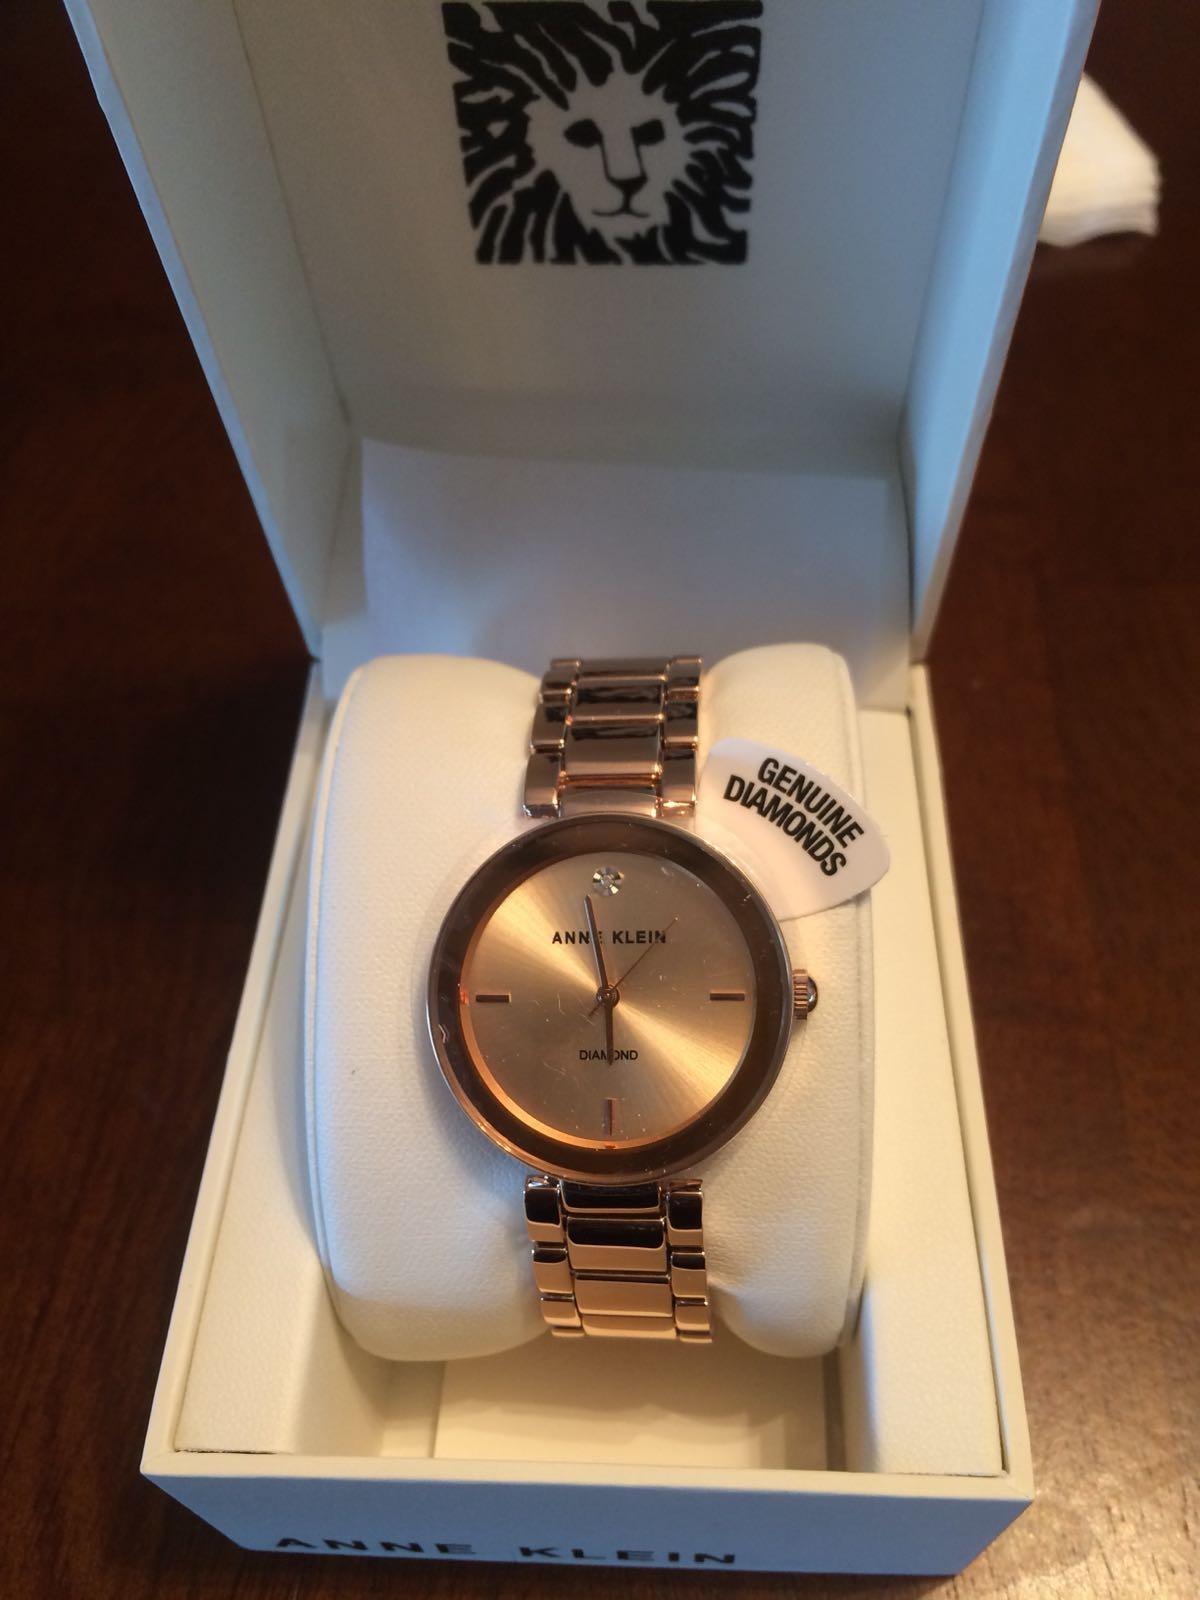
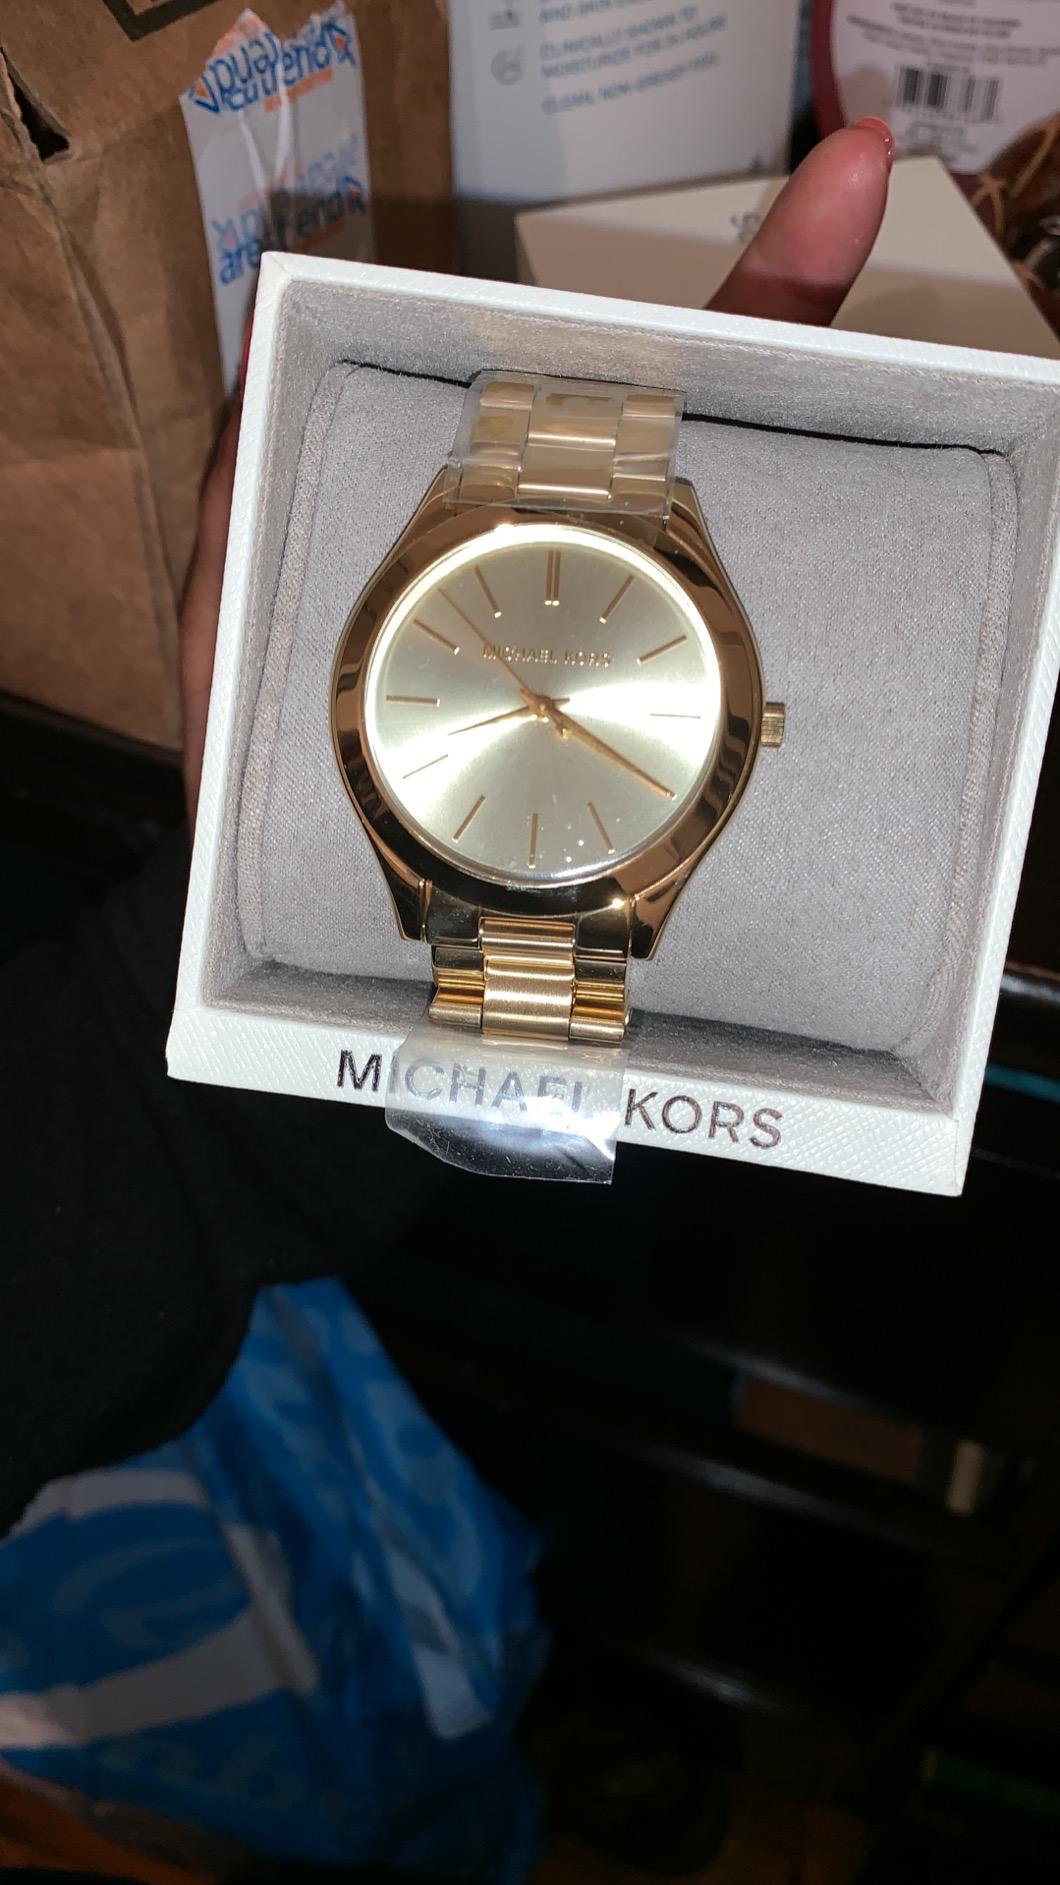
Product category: accessories_watch
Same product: no